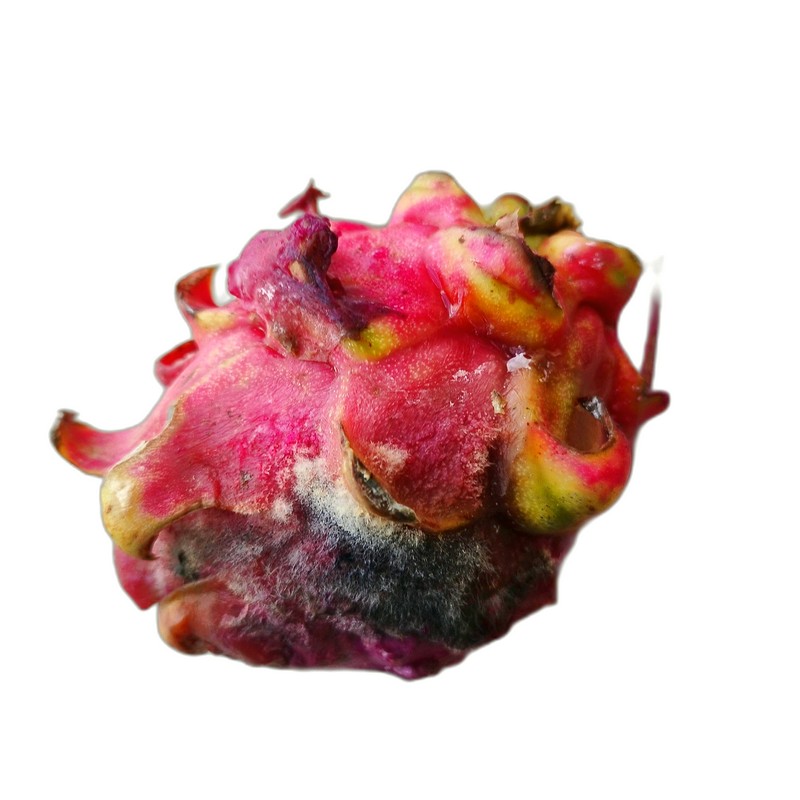
Label: Defect Dragon Fruit